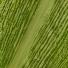
Crop: Maize
Condition: stripe-d